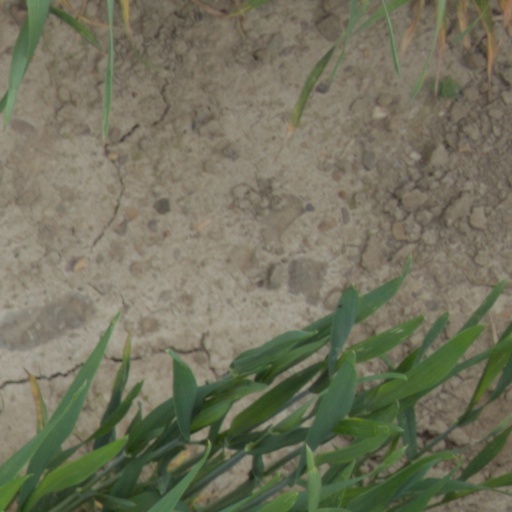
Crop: wheat